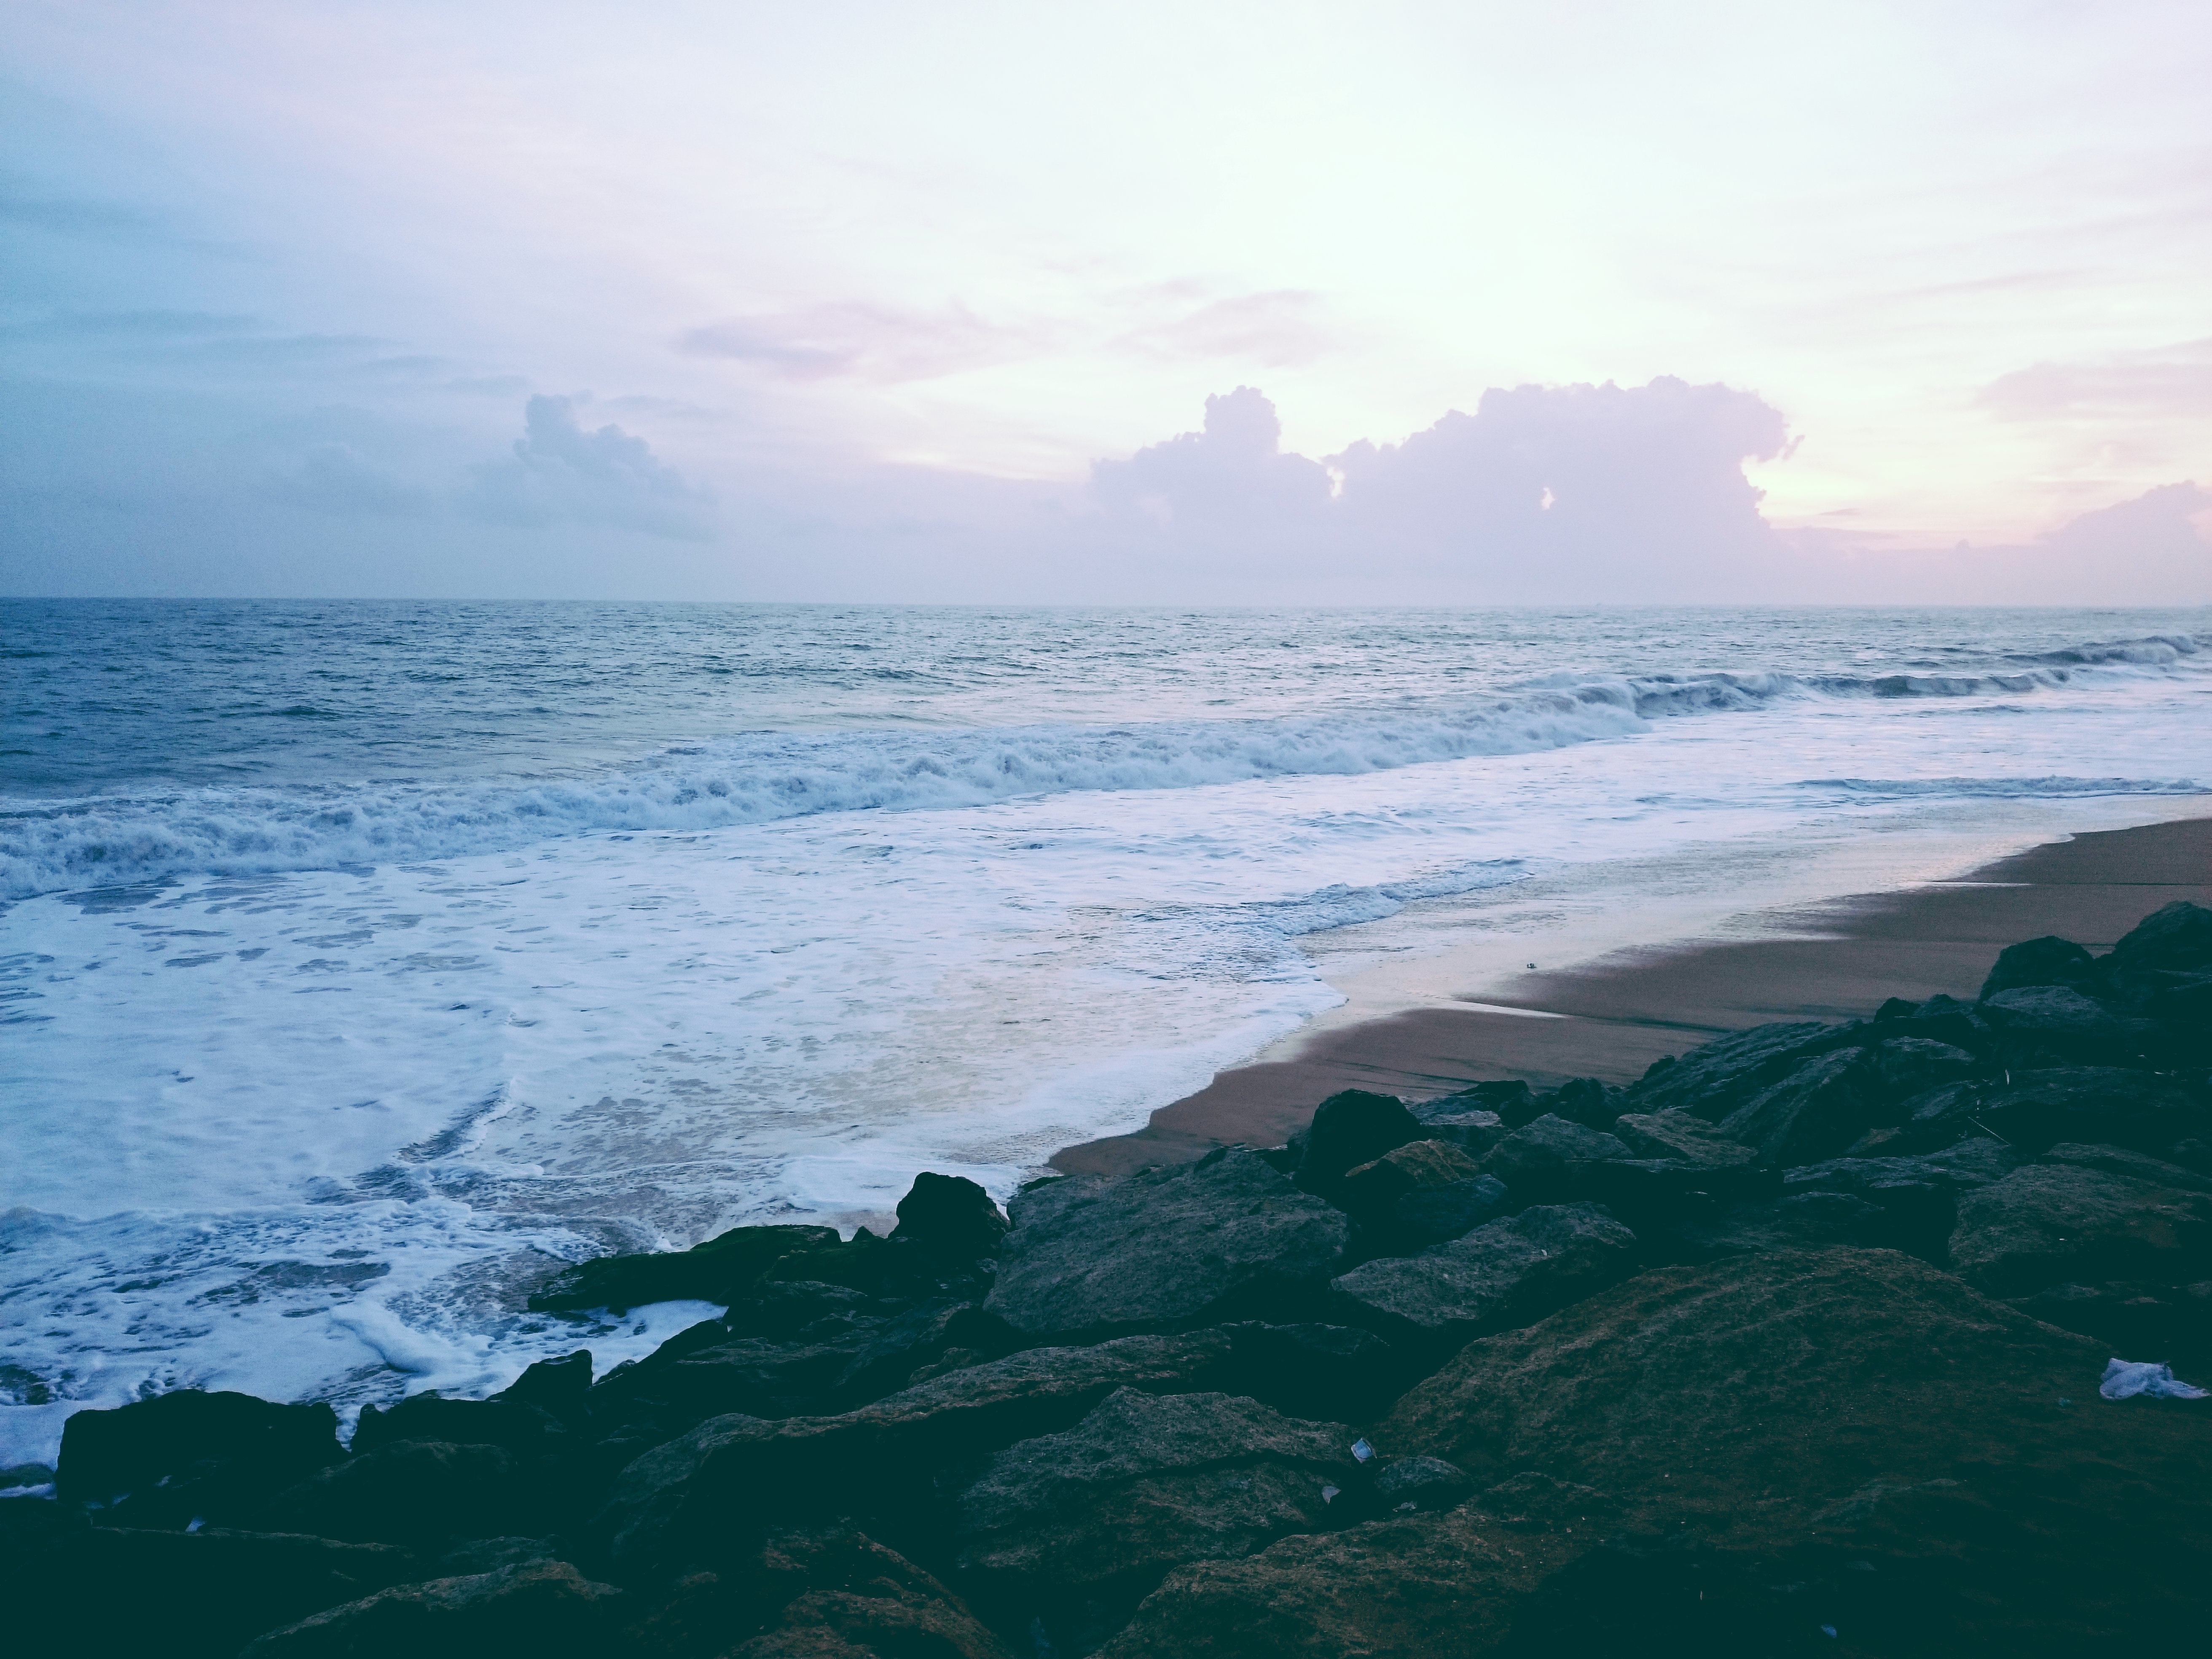
beach, sea, coast, ocean, horizon, cloud, sky, sunrise, sunlight, morning, shore, wave, dawn, cliff, dusk, bay, terrain, body of water, cape, atmospheric phenomenon, wind wave